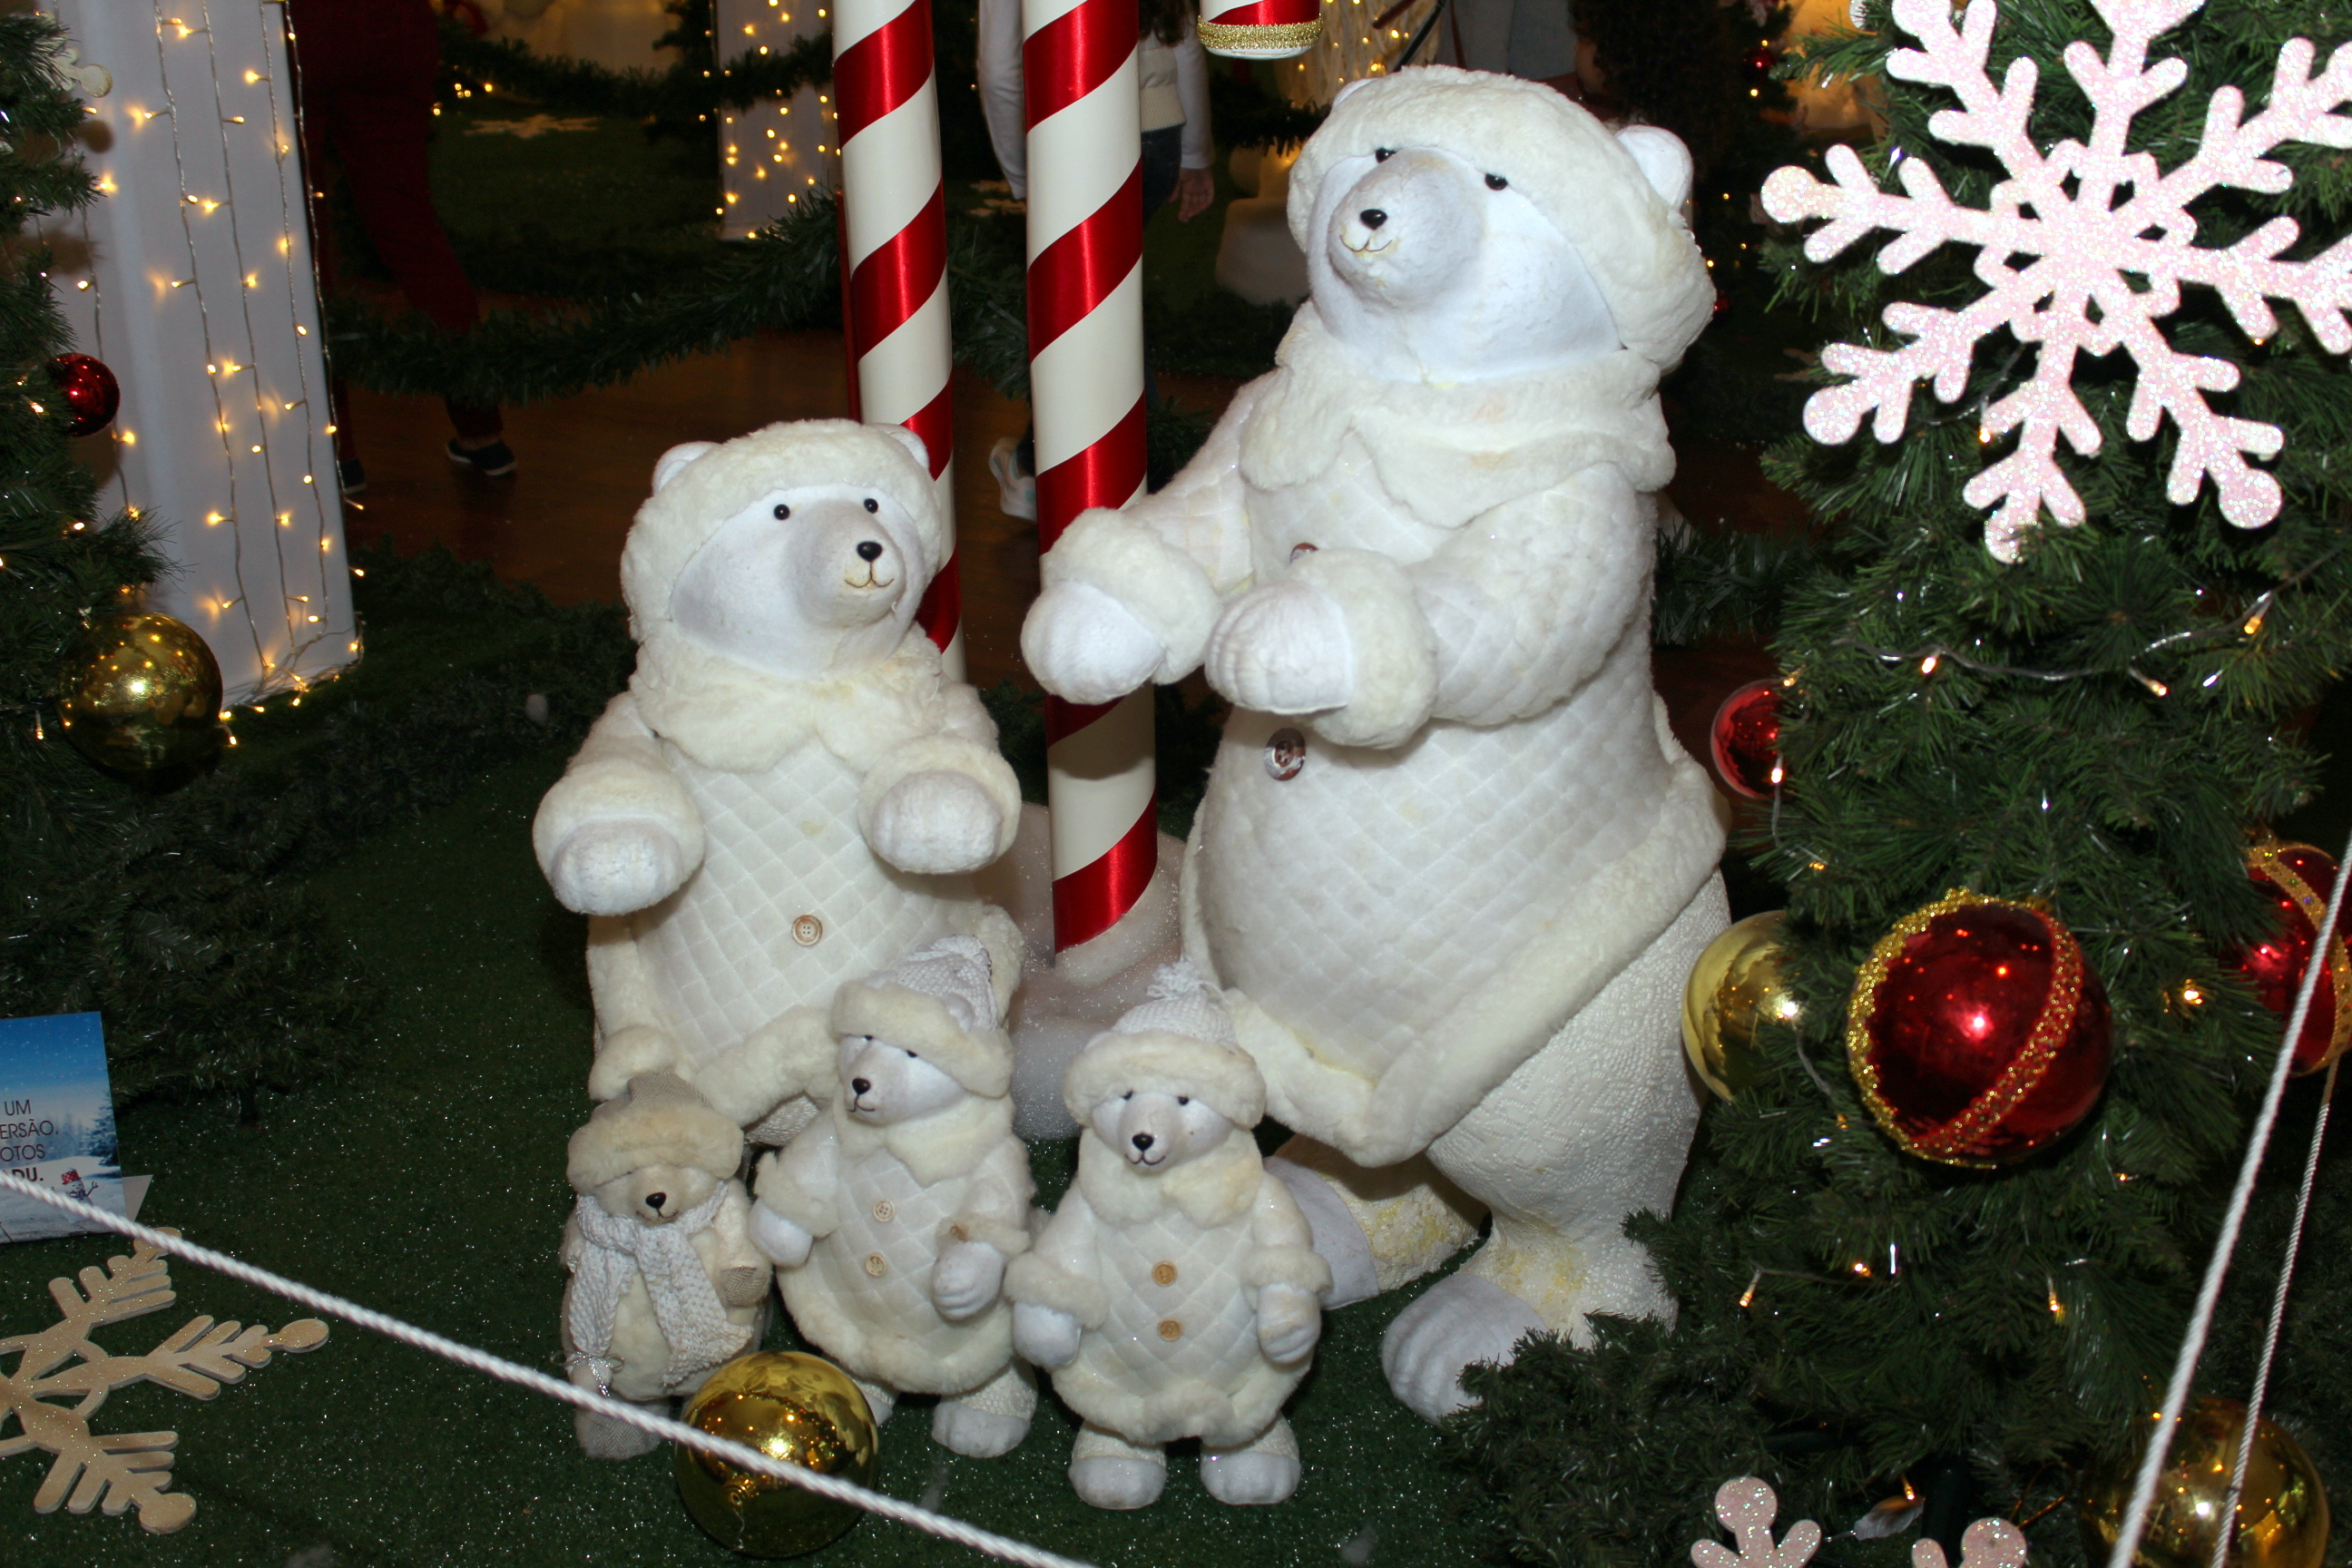
bears, christmas, snowman, christmas decoration, sculpture